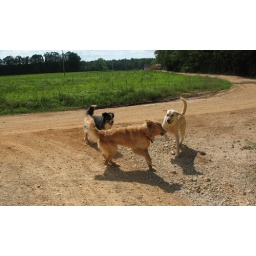
I finally made it out to Ray and Ana's river house in Alabama with my camera!